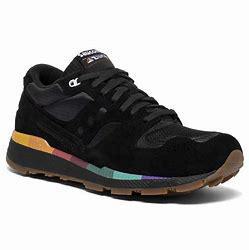
Brand: Saucony
Model: Azura